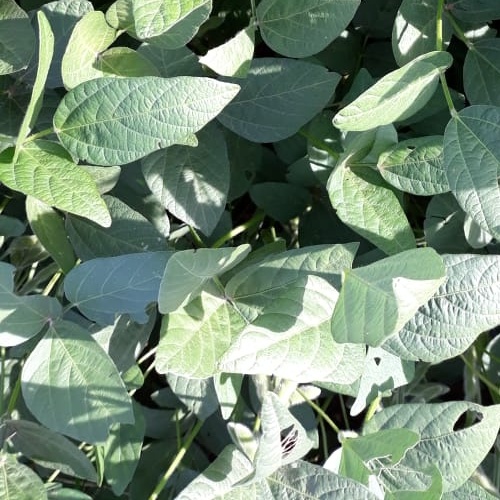
Label: Caterpillar